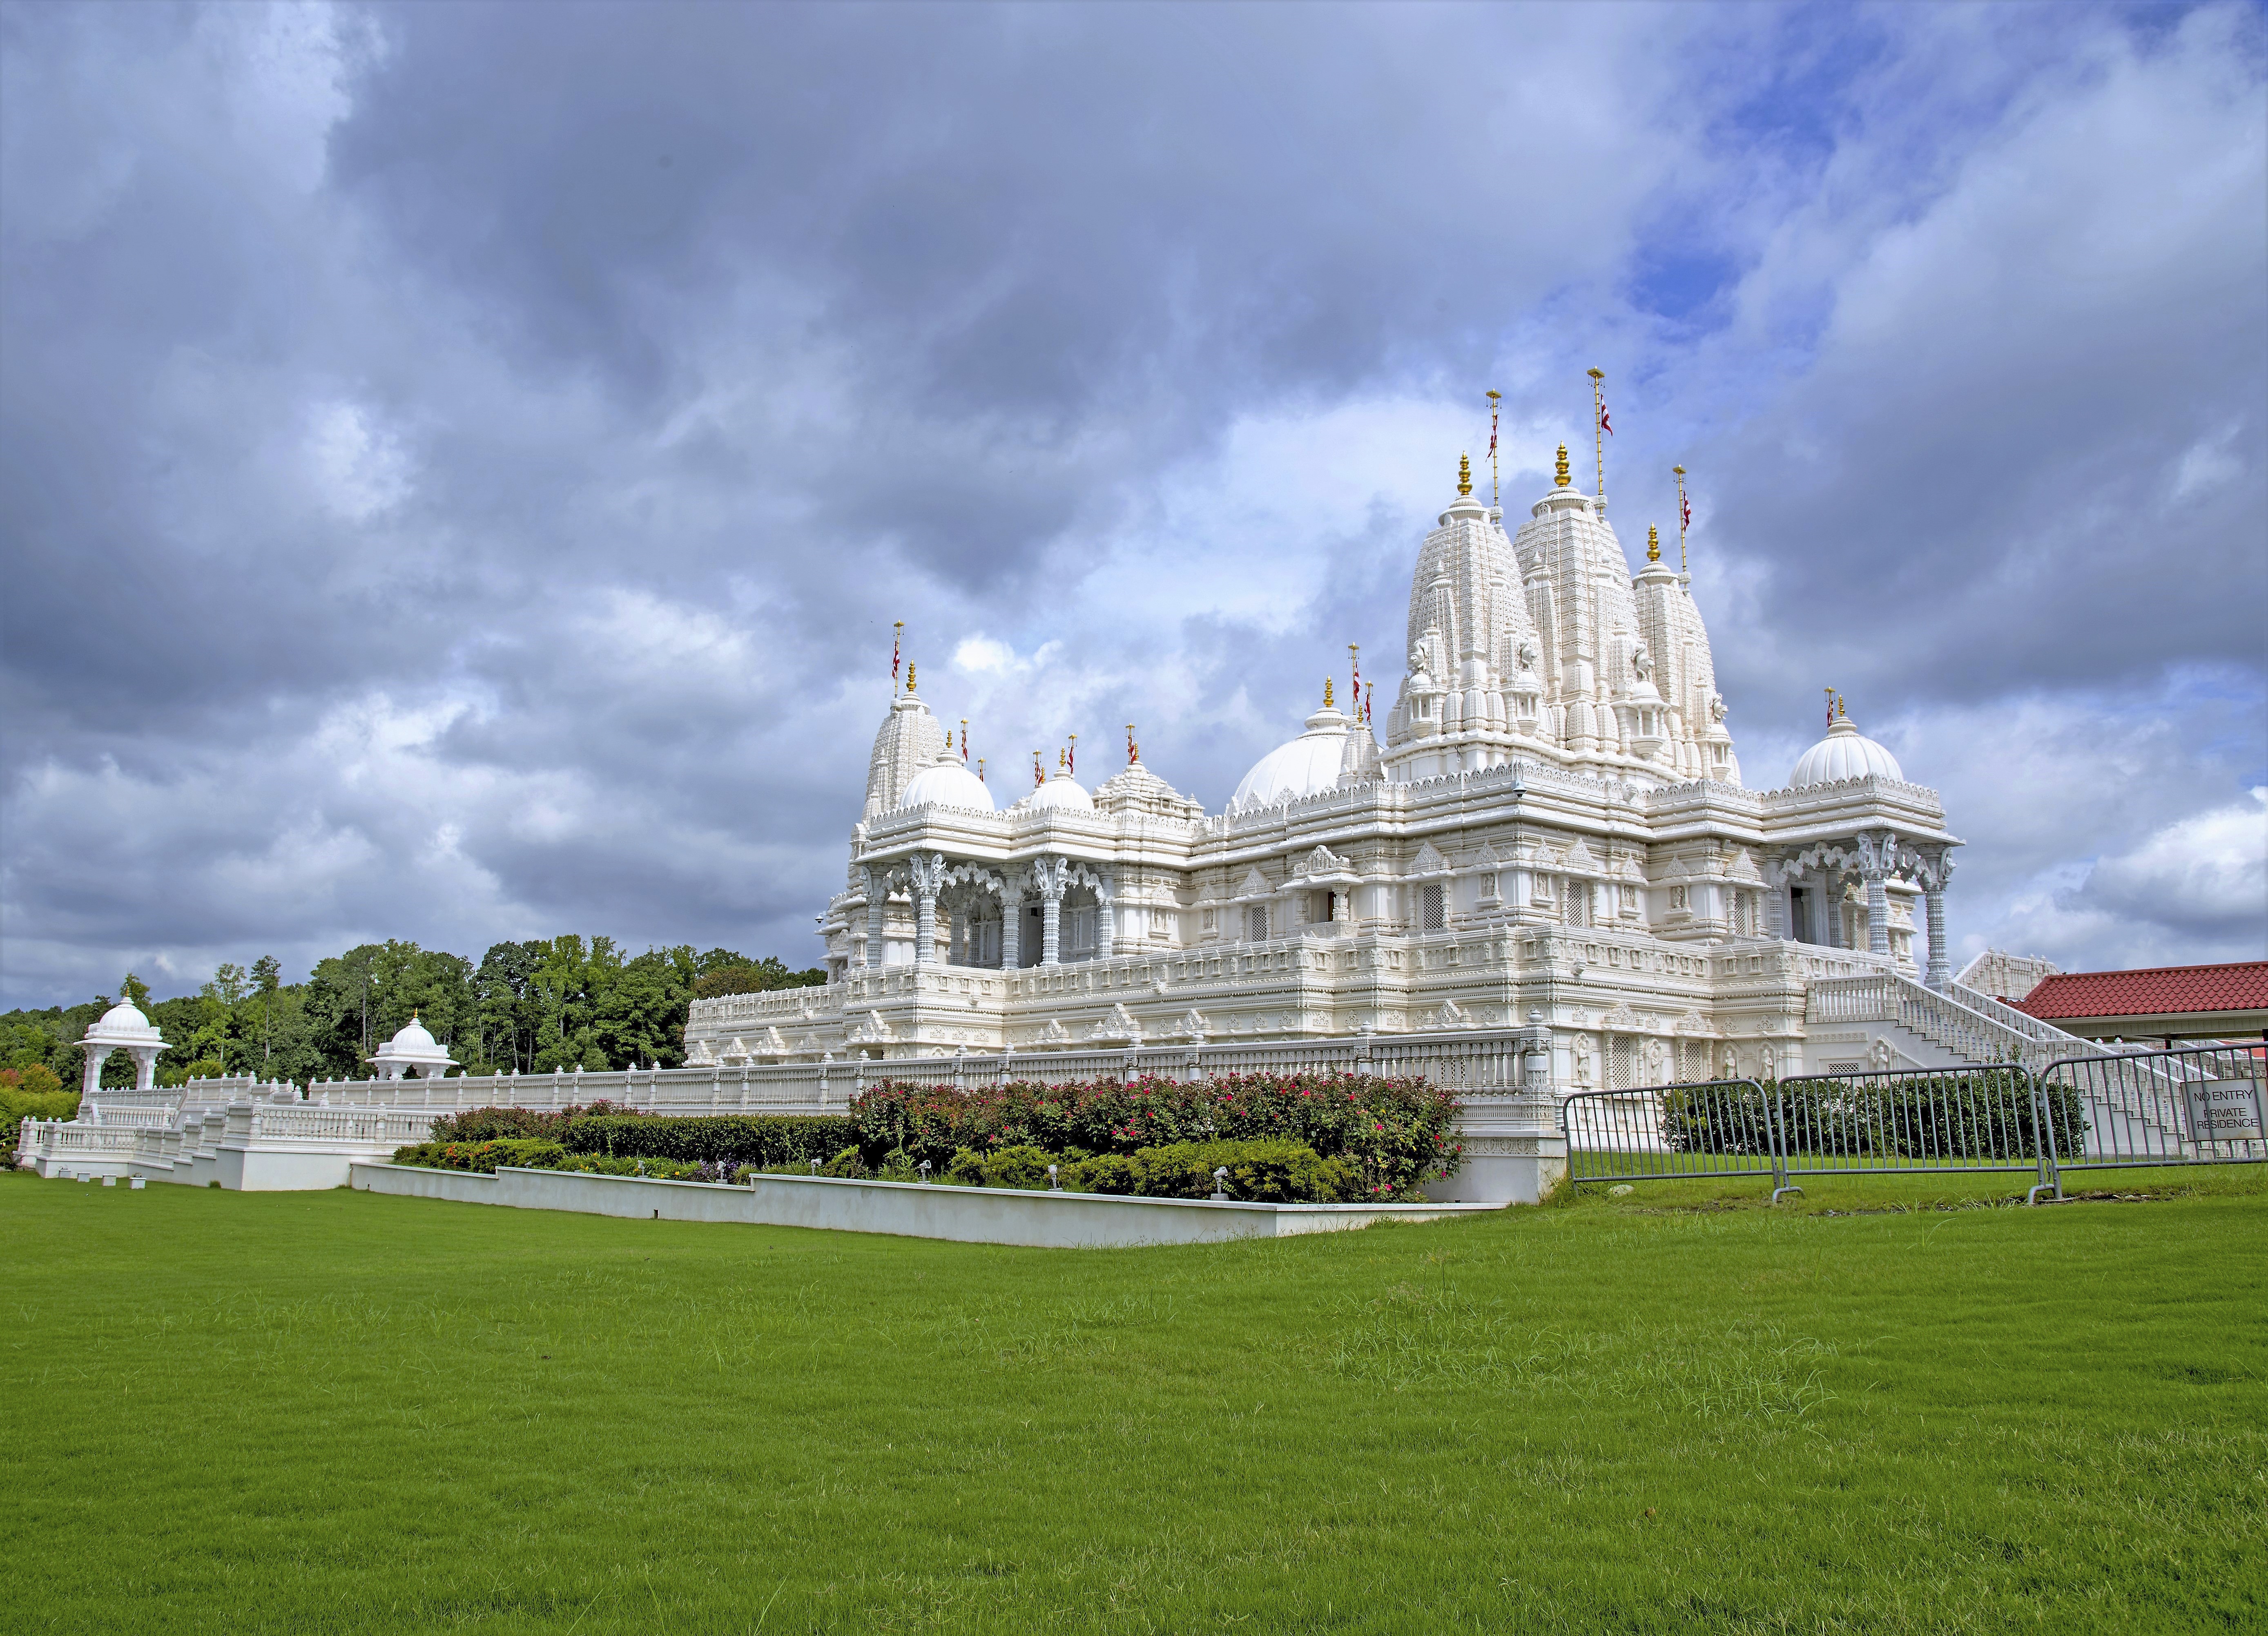
landscape, building, chateau, palace, monument, tower, religion, landmark, tourism, place of worship, temple, georgia, estate, atlanta, hindu temple